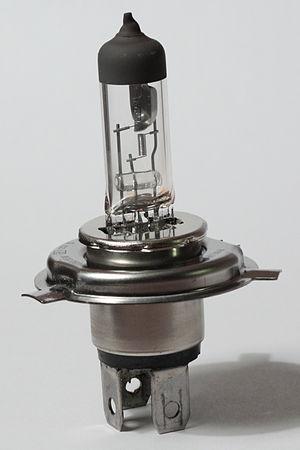
La lampe à incandescence halogène produit de la lumière, comme une lampe à incandescence classique, en portant à incandescence un filament de tungstène, mais des gaz halogénés à basse pression ont été introduits dans une ampoule en verre de quartz supportant les hautes températures et permettant la régénération du filament, au moins partiellement, ce qui augmente la durée de vie de l'ampoule.